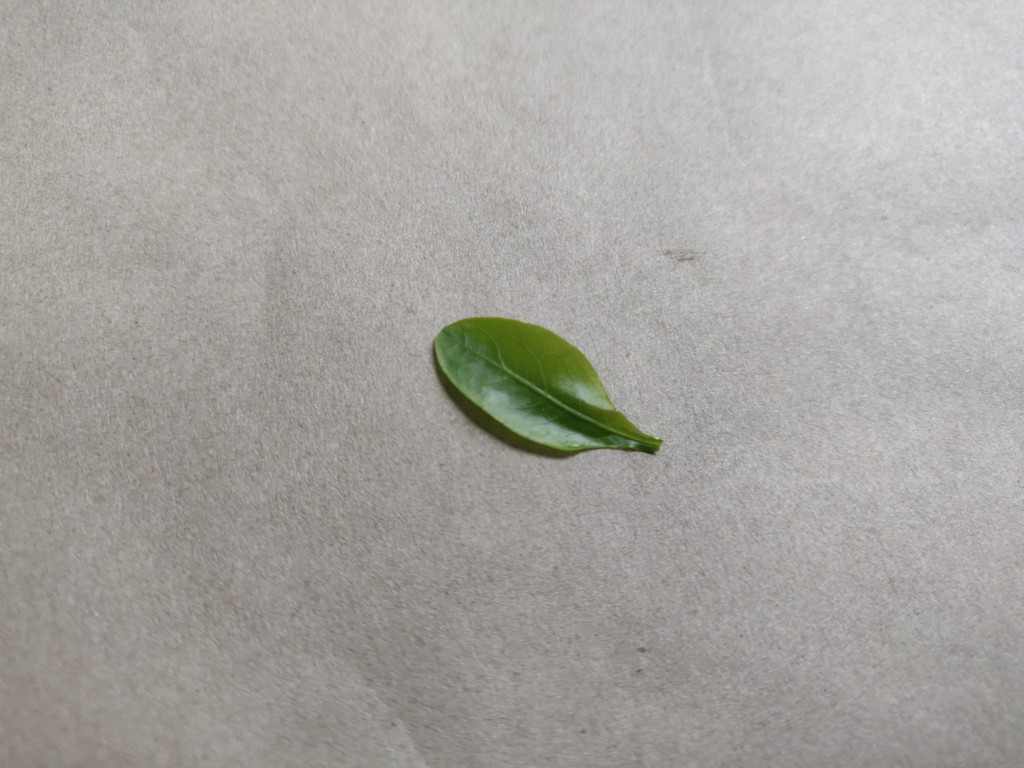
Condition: Healthy
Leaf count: single
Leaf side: front